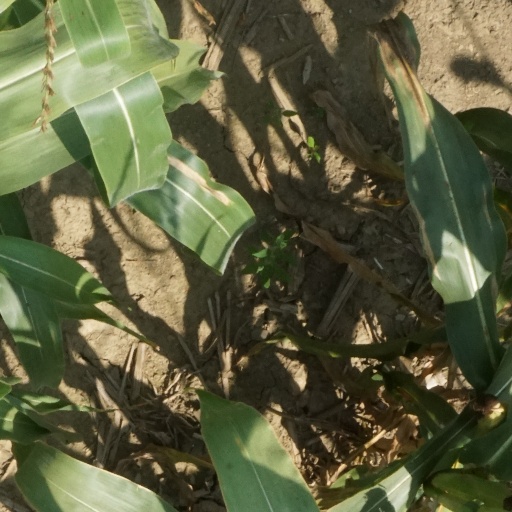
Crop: maize; corn